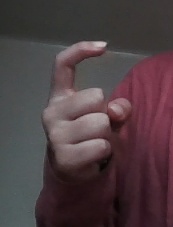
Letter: ra